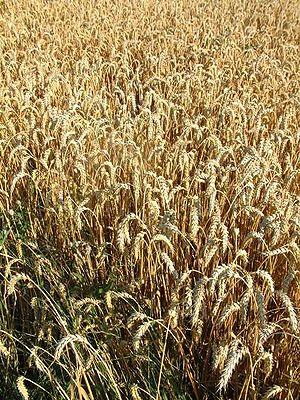
Par hémérochorie, on entend – surtout en Europe – la diffusion des plantes par la culture. On utilise souvent le synonyme anthropochorie, en assimilant la culture à l’action de l'humain. Néanmoins, dans l'idée de ceux qui ont forgé le concept d'hémérochorie, les deux concepts doivent être distingués : la diffusion par les animaux domestiques ressortit à l'hémérochorie, mais pas à l'anthropochorie, puisque les agents du transport ne sont pas des êtres humains, bien qu'ils appartiennent à leur sphère culturelle.